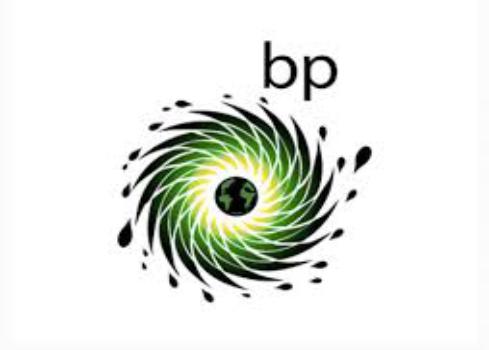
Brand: BP
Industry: Others